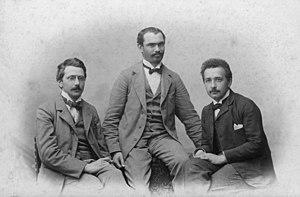
Maurice Solovine est un mathématicien et philosophe d'origine roumaine. Il a été très lié à Albert Einstein : dès 1902 à Berne, ils créent avec Conrad Habicht l'Académie Olympia.
L' Académie Olympia était un groupe d'amis, à Berne en Suisse, qui se réunissaient pour discuter de questions de physique et de philosophie. Cette académie privée a été fondée, en 1902, par Albert Einstein, Maurice Solovine et Conrad Habicht. Mileva Einstein participait aux réunions de l'Académie Olympia.
Conrad Habicht, ami proche du physicien Albert Einstein, est un mathématicien, enseignant et violoniste suisse.
De l'électrodynamique des corps en mouvement est un article d'Albert Einstein publié sous le titre « Zur Elektrodynamik bewegter Körper » en septembre 1905 par le journal Annalen der Physik. Ces trente pages sont célèbres en physique car elles posent les bases théoriques de ce qui sera appelé la « relativité restreinte », l'une des théories majeures de la physique du XXᵉ siècle. Plusieurs savants ont publié des articles et des ouvrages qui annoncent cette théorie, notamment Henri Poincaré et Hendrik Lorentz, mais aucun scientifique de premier plan n'est parvenu à écarter la notion d'éther luminifère. Einstein, cherchant à généraliser le principe de relativité galiléenne et des réponses à ses réflexions sur l'observation de la lumière, préfère mettre de l'avant deux postulats : « Toutes les lois de la physique doivent être les mêmes pour tous les observateurs se déplaçant à vitesse constante les uns par rapport aux autres. » et « La vitesse de la lumière doit être la même pour tous les observateurs inertiels, quels que soient leur mouvement relatif. »